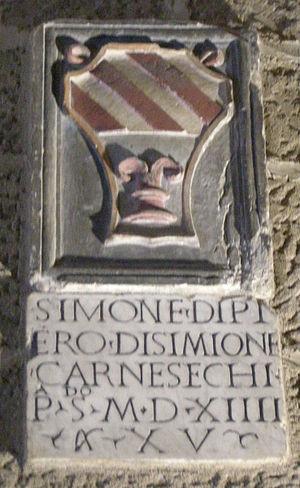
La liste des capitaines du Peuple de Volterra établit la succession chronologique des premiers magistrats de la république de Volterra, qui exercèrent le pouvoir exécutif conjointement avec les podestats.